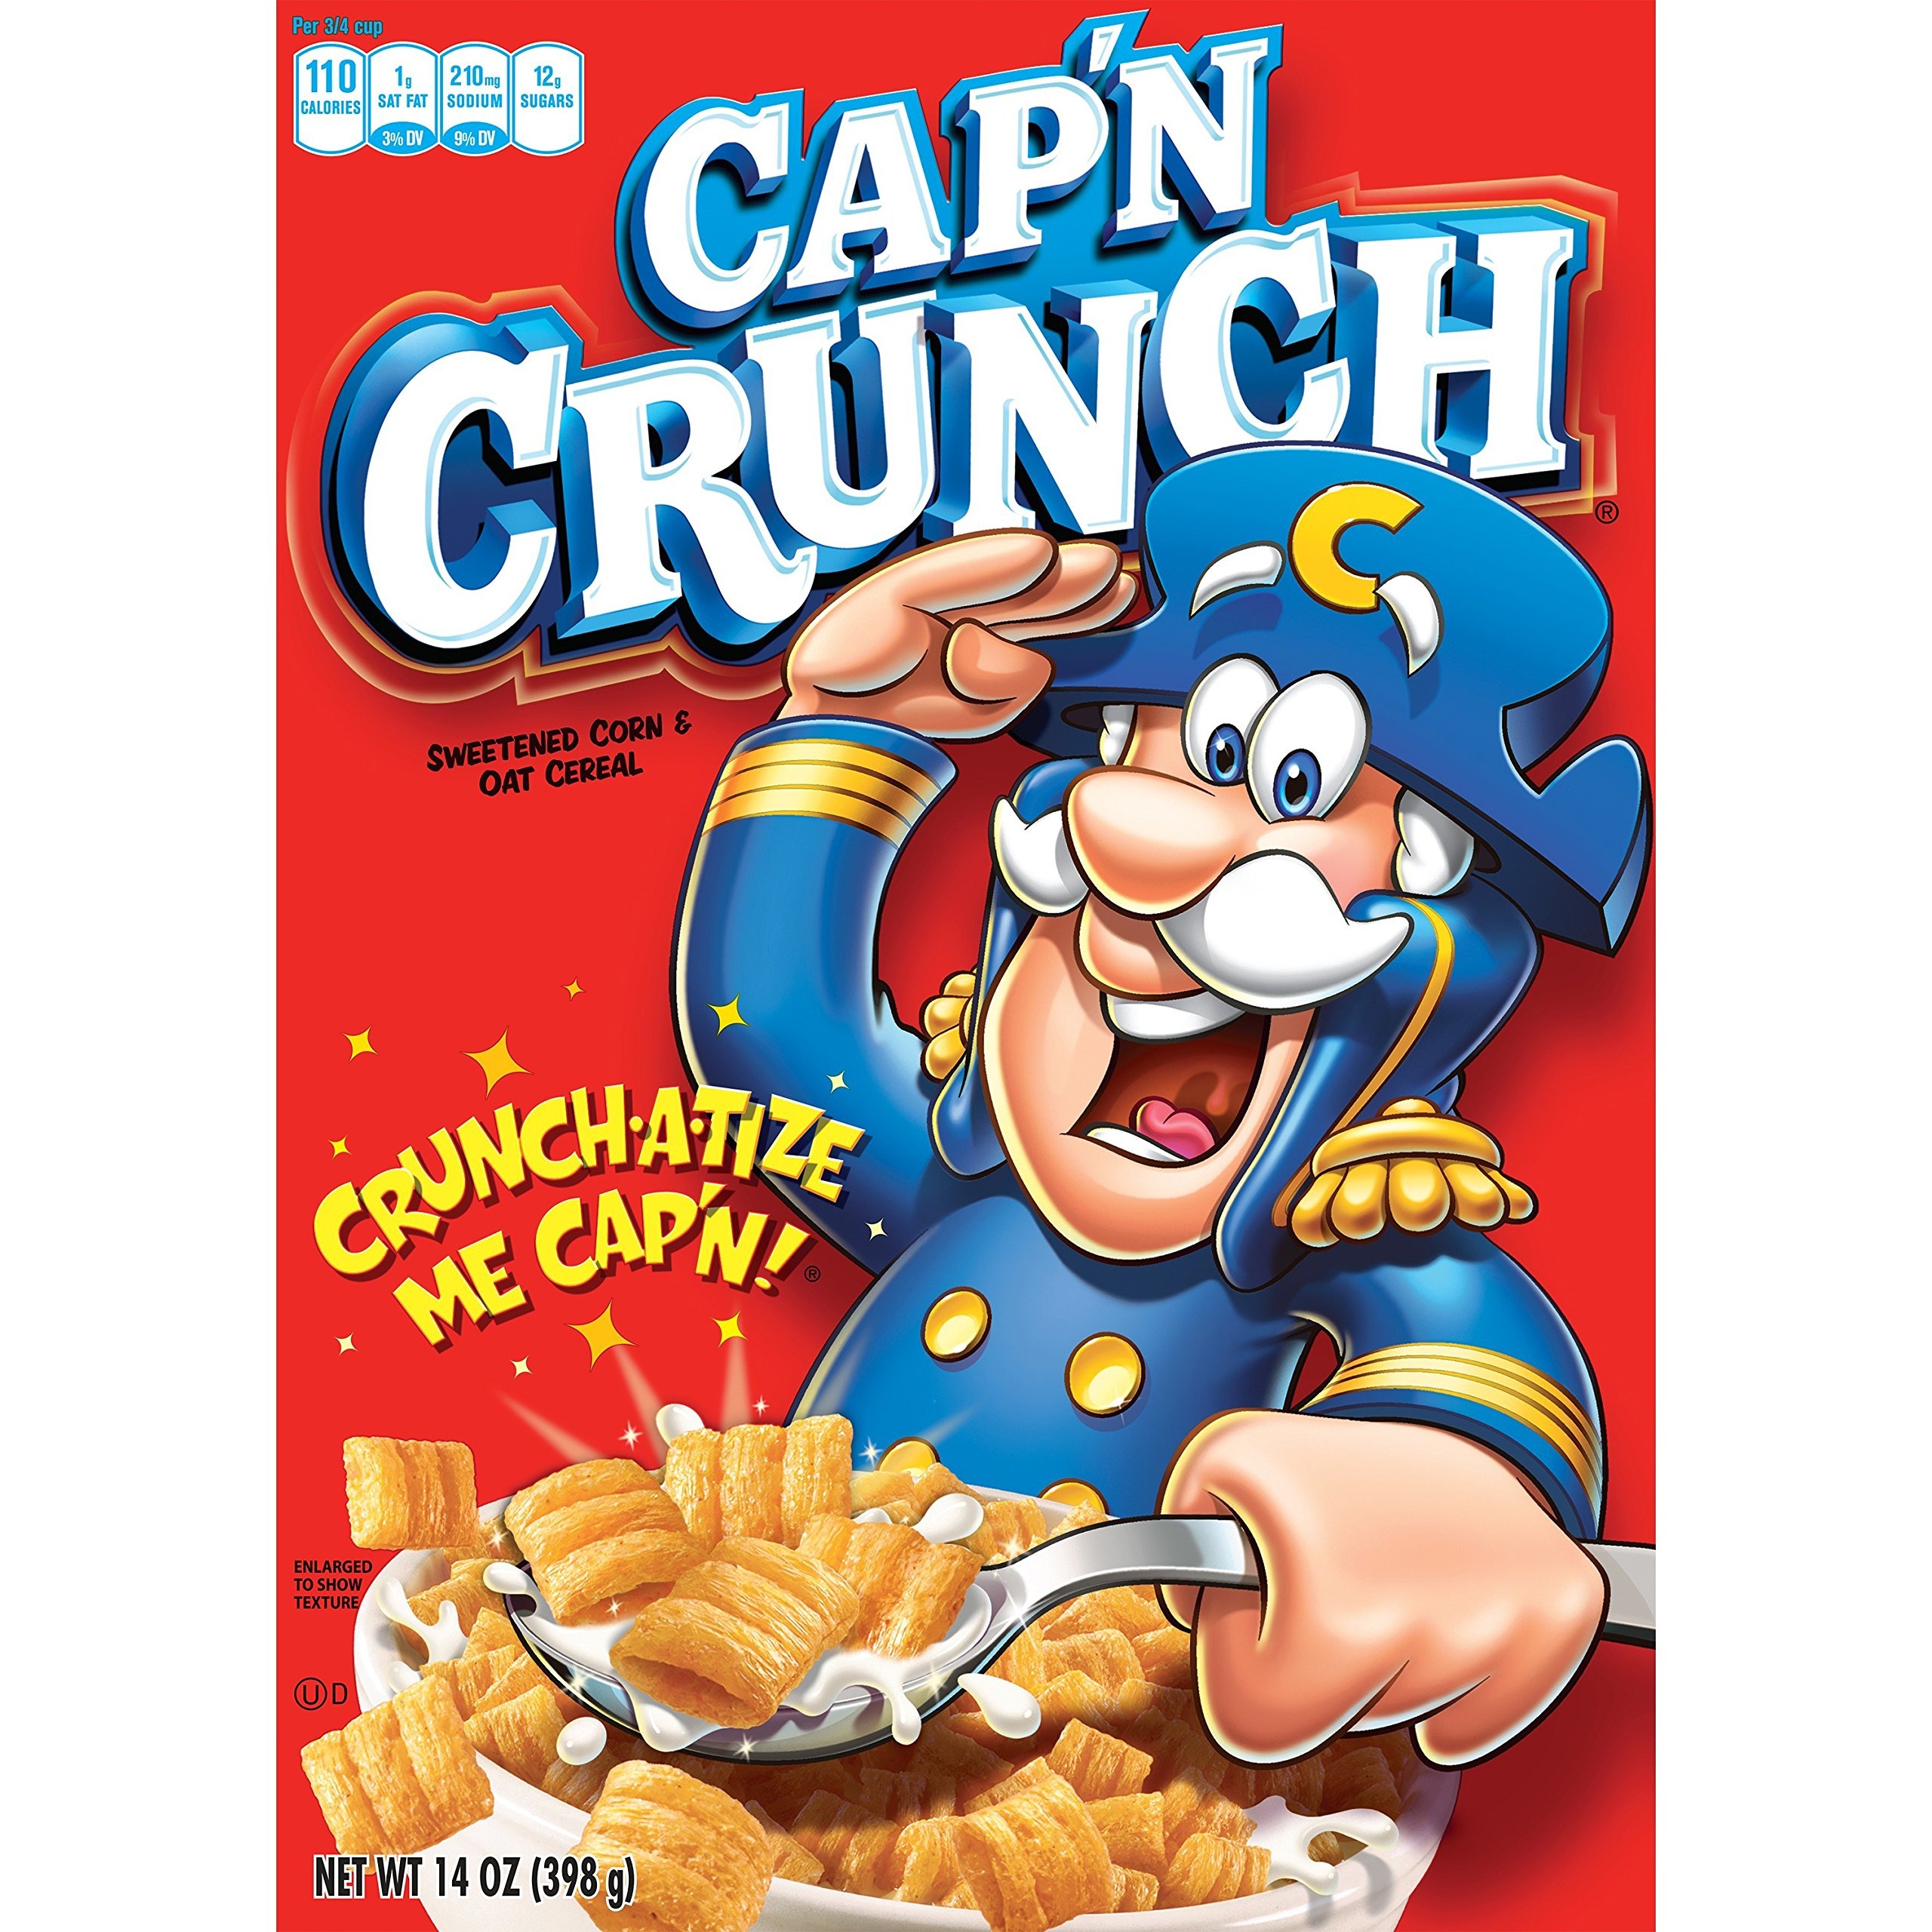
Item Name: Quaker Captain Crunch Cereal, Original, 14 Ounce
Bullet Point 1: Excellent source of 7 essential vitamins and minerals
Bullet Point 2: Delicious crunchy sweetened cereal made with corn and oats
Value: 14.0
Unit: Ounce

Price: 5.99